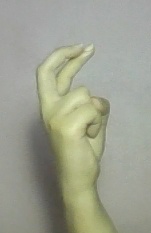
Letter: zay